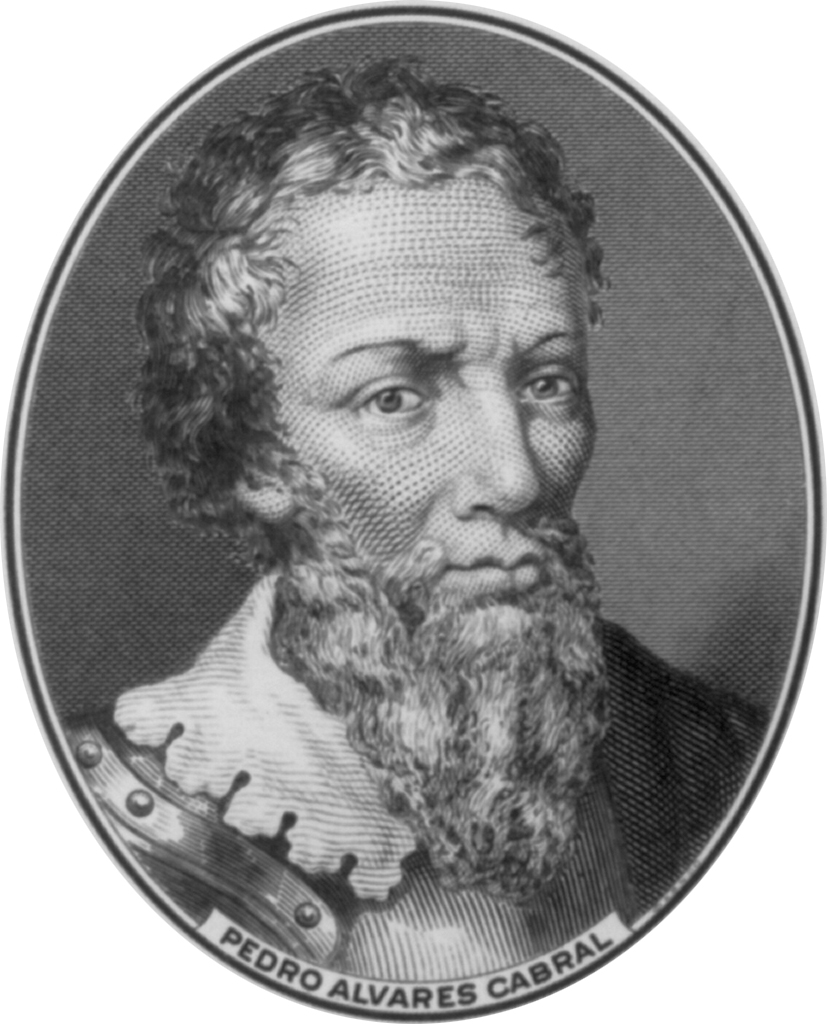
เปดรู อัลวารึช กาบรัล

ไฟล์:Pedro Álvares Cabral - steel engraving by American Bank Note Company.jpg|220px|right|thumb|เปดรู อัลวารึช กาบรัล
เปดรู อัลวารึช กาบรัล (, หรือ ; ชื่อเกิด: Pedro Álvares de Gouveia; ประมาณ ค.ศ. 1467 หรือ 1468 – ประมาณ ค.ศ. 1520) เกิดเมื่อประมาณ พ.ศ. 2010-ประมาณ พ.ศ. 2063) ตรงกับรัชสมัยระหว่างสมเด็จพระบรมไตรโลกนาถและสมเด็จพระรามาธิบดีที่ 2 หรือพระเชษฐาธิราชแห่งกรุงศรีอยุธยา กราบรัลเป็นนักเดินเรือและนักสำรวจชาวโปรตุเกส ได้รับการยกย่องเป็นชาวยุโรปผู้ค้นพบบราซิล เมื่อวันที่ 22 เมษายน พ.ศ. 2043
== ประวัติ ==
ไฟล์:Nau de Pedro Álvares Cabral.jpg|thumb|left|เรือของกาบรัลตามบันทึก "Memória das Armadas que de Portugal passaram à Índia"
เชื่อกันว่ากาบรัลเกิดที่เมืองแบลมงตือ จังหวัดไบราไบชา ประเทศโปรตุเกส เป็นบุตรคนที่ 3 ของฟืร์เนา กาบรัล (ประมาณ พ.ศ. 1970-พ.ศ. 2035|2035) ซึ่งเป็นผู้ว่าราชการจังหวัดซึ่งสมรสกับอีซาแบล ดือ โกไวยา ดือ ไกรอช ผู้สืบเชื้อสายมาจากพระเจ้าอาฟงซูที่ 1 กษัตริย์โปรตุเกส กาบรัลคงต้องได้รับการฝึกการเดินเรือมาเป็นอย่างดียิ่งและมีประสบการณ์ด้านนี้สูงมากและโดยกษัตริย์มานูเอลที่ 1 แห่งโปรตุเกสทรงยกย่องว่าเขาเป็นนักเดินเรือผู้สามารถของพระองค์และเป็นผู้ที่จะสานต่องานของวัชกู ดา กามา (Vasco da Gama) ได้
ไฟล์:Caravela Anunciação pic01.JPG|thumb|right|200px|เรือที่ถอดแบบจากเรืออานุงเซียเซา (Anunciação) ของเปดรู อัลวารึช กาบรัล ที่เมืองกังปีนัส รัฐเซาเปาลู บราซิล
== หนังสืออ่านเพิ่มเติม ==
* Greenlee, William Brooks, ed. and transl. (1938). "The Voyage of Pedro Álvares Cabral to Brazil and India". London: Printed for the Hakluyt Society.
== ดูเพิ่ม ==
* :en:Controversies about the discovery of Brazil|Controversies about the discovery of Brazil
* ประวัติศาสตร์บราซิล :en:History of Brazil|History of Brazil
* ประวัติศาสตร์โปรตุเกส :en:History of Portugal|History of Portugal
* :en:Portugal in the Age of Discovery|Portugal in the Age of Discovery
* :en:Vicente Yáñez Pinzón|Vicente Yáñez Pinzón
* :en:Exploration of Asia|Exploration of Asia
== อ้างอิง ==
* This article incorporates text from the public-domain Catholic Encyclopedia of 1913
== แหล่งข้อมูลอื่น ==
* ลำดับเหตุการณ์สังเขป Brief timeline
* Encyclopaedia Britannica Pedro Álvarez Cabral
*
* พงศาวลีวิทยา (ลำดับตระกูล) ของกาบรัลในภาษาโปรตุเกส Pedro Álvares Cabral's genealogy in a Portuguese genealogical site
หมวดหมู่:บุคคลที่เกิดในคริสต์ทศวรรษ 1460
หมวดหมู่:นักสำรวจชาวโปรตุเกส
หมวดหมู่:บุคคลจากเขตกัชแตลูบรังกู